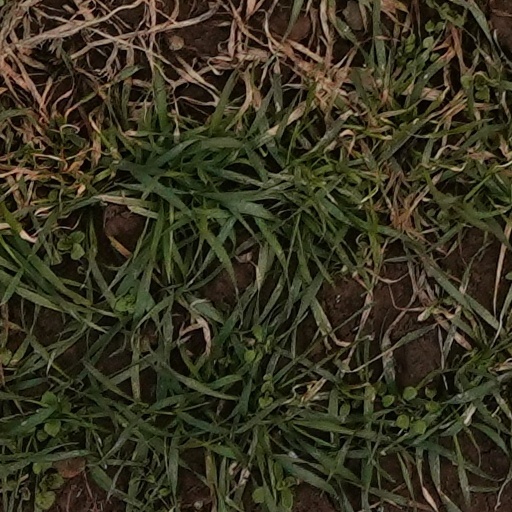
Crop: wheat